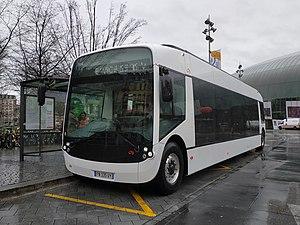
Alstom Aptis n°816 de la ligne H, ligne à haut niveau de service de Strasbourg inaugurée en février 2020. Celui ci ne porte pas encore la livrée dédiée de la ligne et circule en livrée blanche.
La ligne H du réseau de transports en commun de l'Eurométropole de Strasbourg est une ligne de bus à haut niveau de service. Exploitée par la Compagnie des transports strasbourgeois, il s'agit de la seconde ligne de BHNS de l'agglomération, complémentaire des six lignes du tramway de Strasbourg.